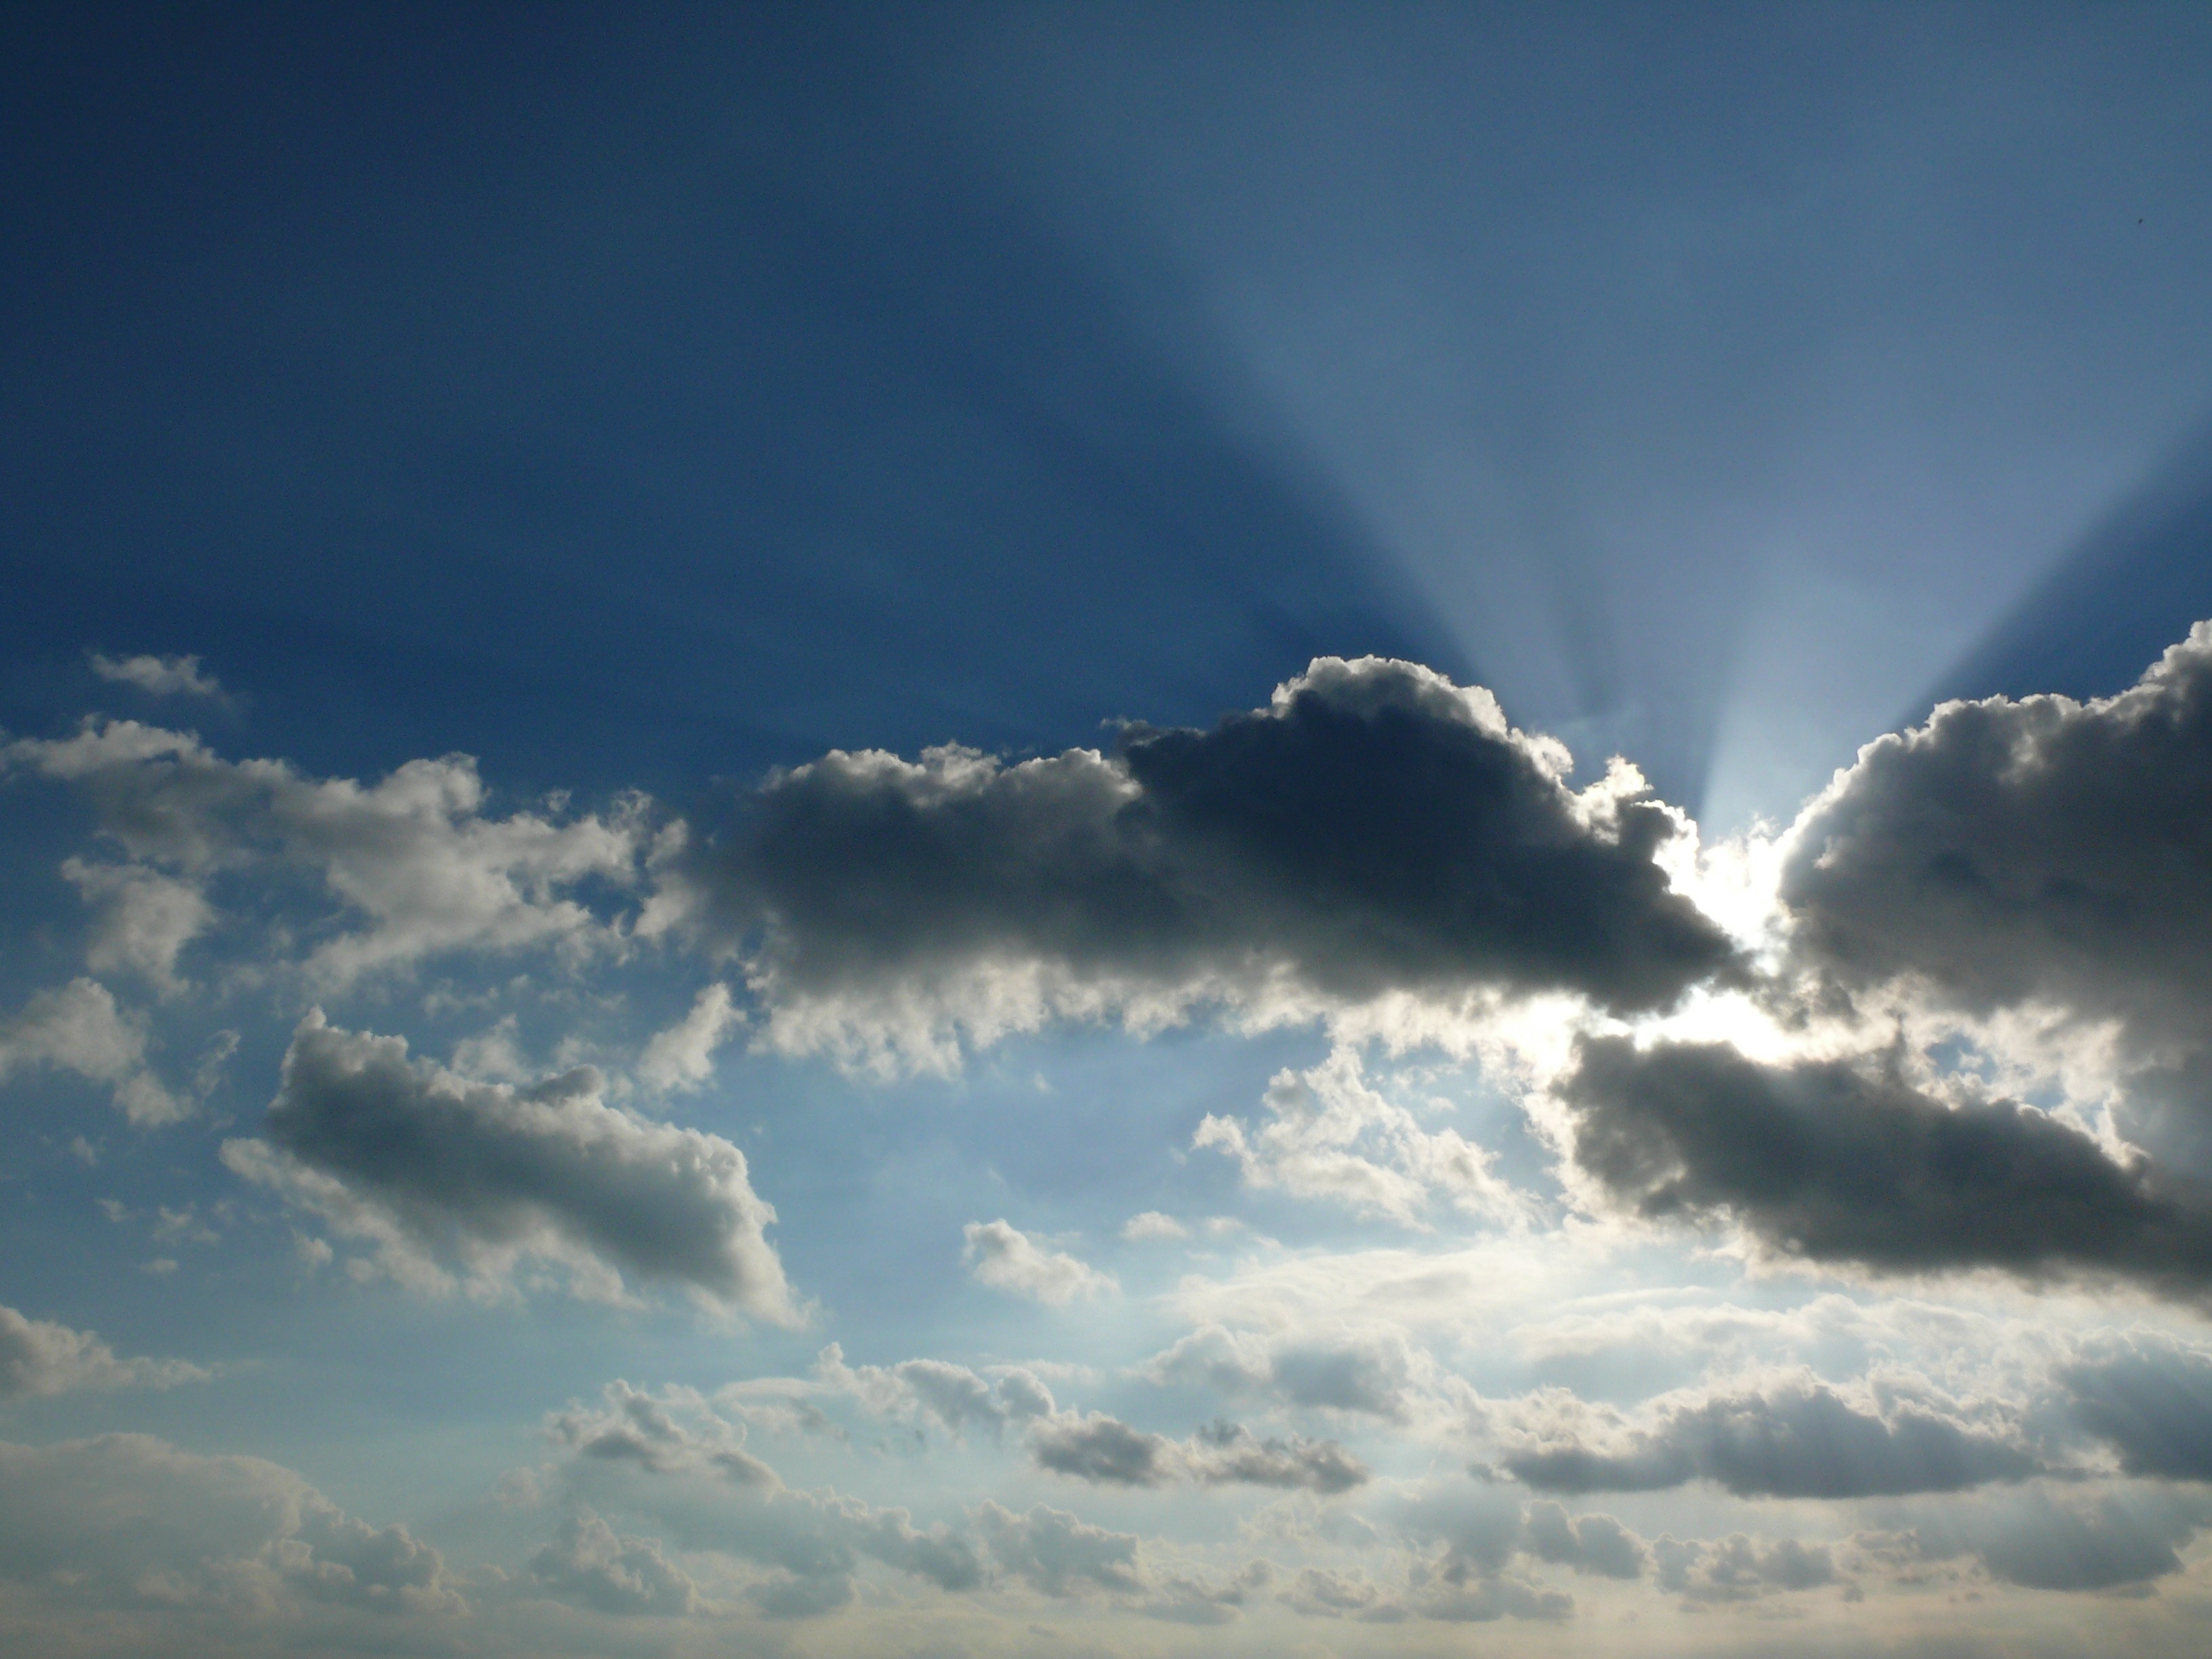
horizon, cloud, sky, sunlight, atmosphere, dusk, daytime, cumulus, clouds, afterglow, dark clouds, clouds form, meteorological phenomenon, atmosphere of earth, sky beams